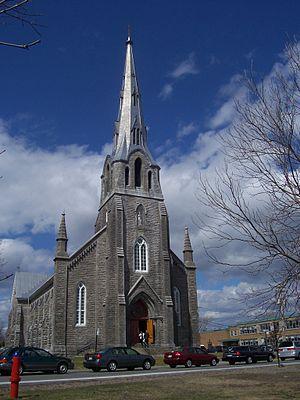
Église Saint-Joachim de Pointe-Claire, à Pointe-Claire sur l'île de Montréal (Québec)
L'église Saint-Joachim de Pointe-Claire ou plus simplement l'église Saint-Joachim est une église catholique que l'on retrouve dans la municipalité de Pointe-Claire à l'ouest de l'île de Montréal. Elle est située au 2 rue Ste-Anne, aux abords du lac Saint-Louis.